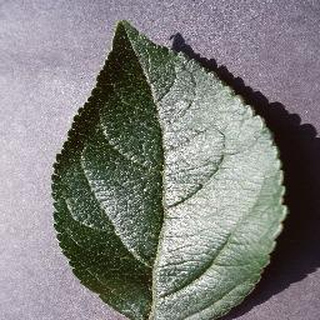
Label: healthy_apple